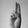
ASL letter: U